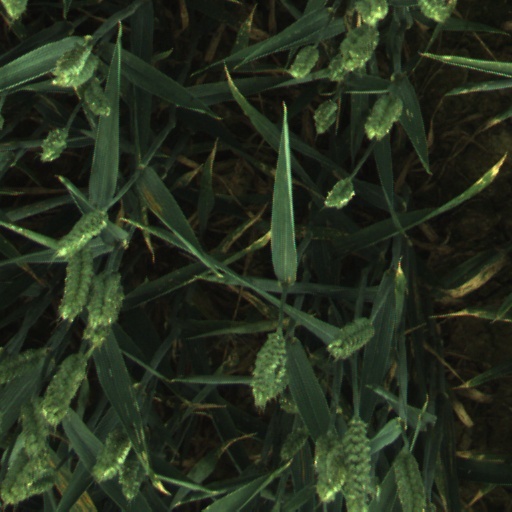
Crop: wheat